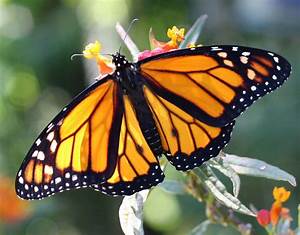
Label: butterfly